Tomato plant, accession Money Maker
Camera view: bottom (45 deg); turntable rotation: 90 degrees
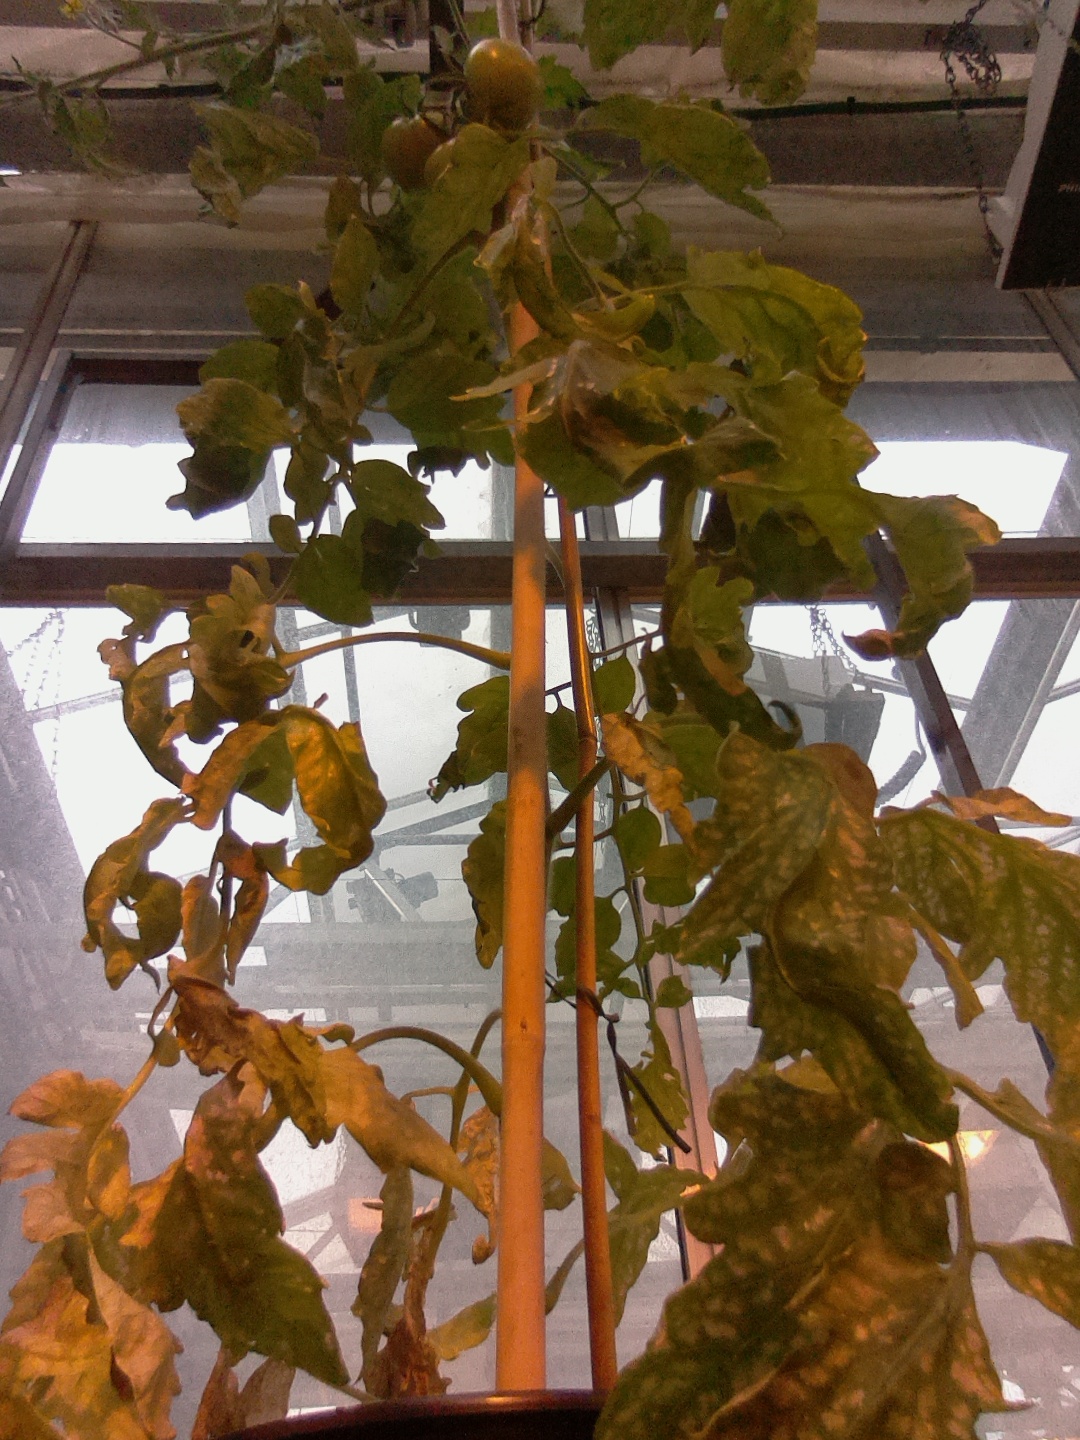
BBCH growth stage 76: 60%-70% of final fruit size